The Hollister Homestead

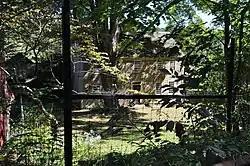

The Hollister Homestead is a historic house at 300 Nettleton Hollow Road in Washington, Connecticut. Built about 1770, it is a prominent local example of Georgian architecture. The property is also the site of the Hollister House Garden, an English garden begun in 1979 and open to the public. The property was listed on the National Register of Historic Places in 2010. The gardens are open between May and October.